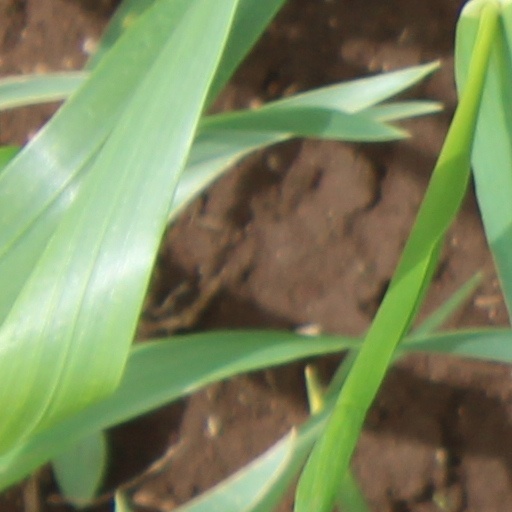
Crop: wheat